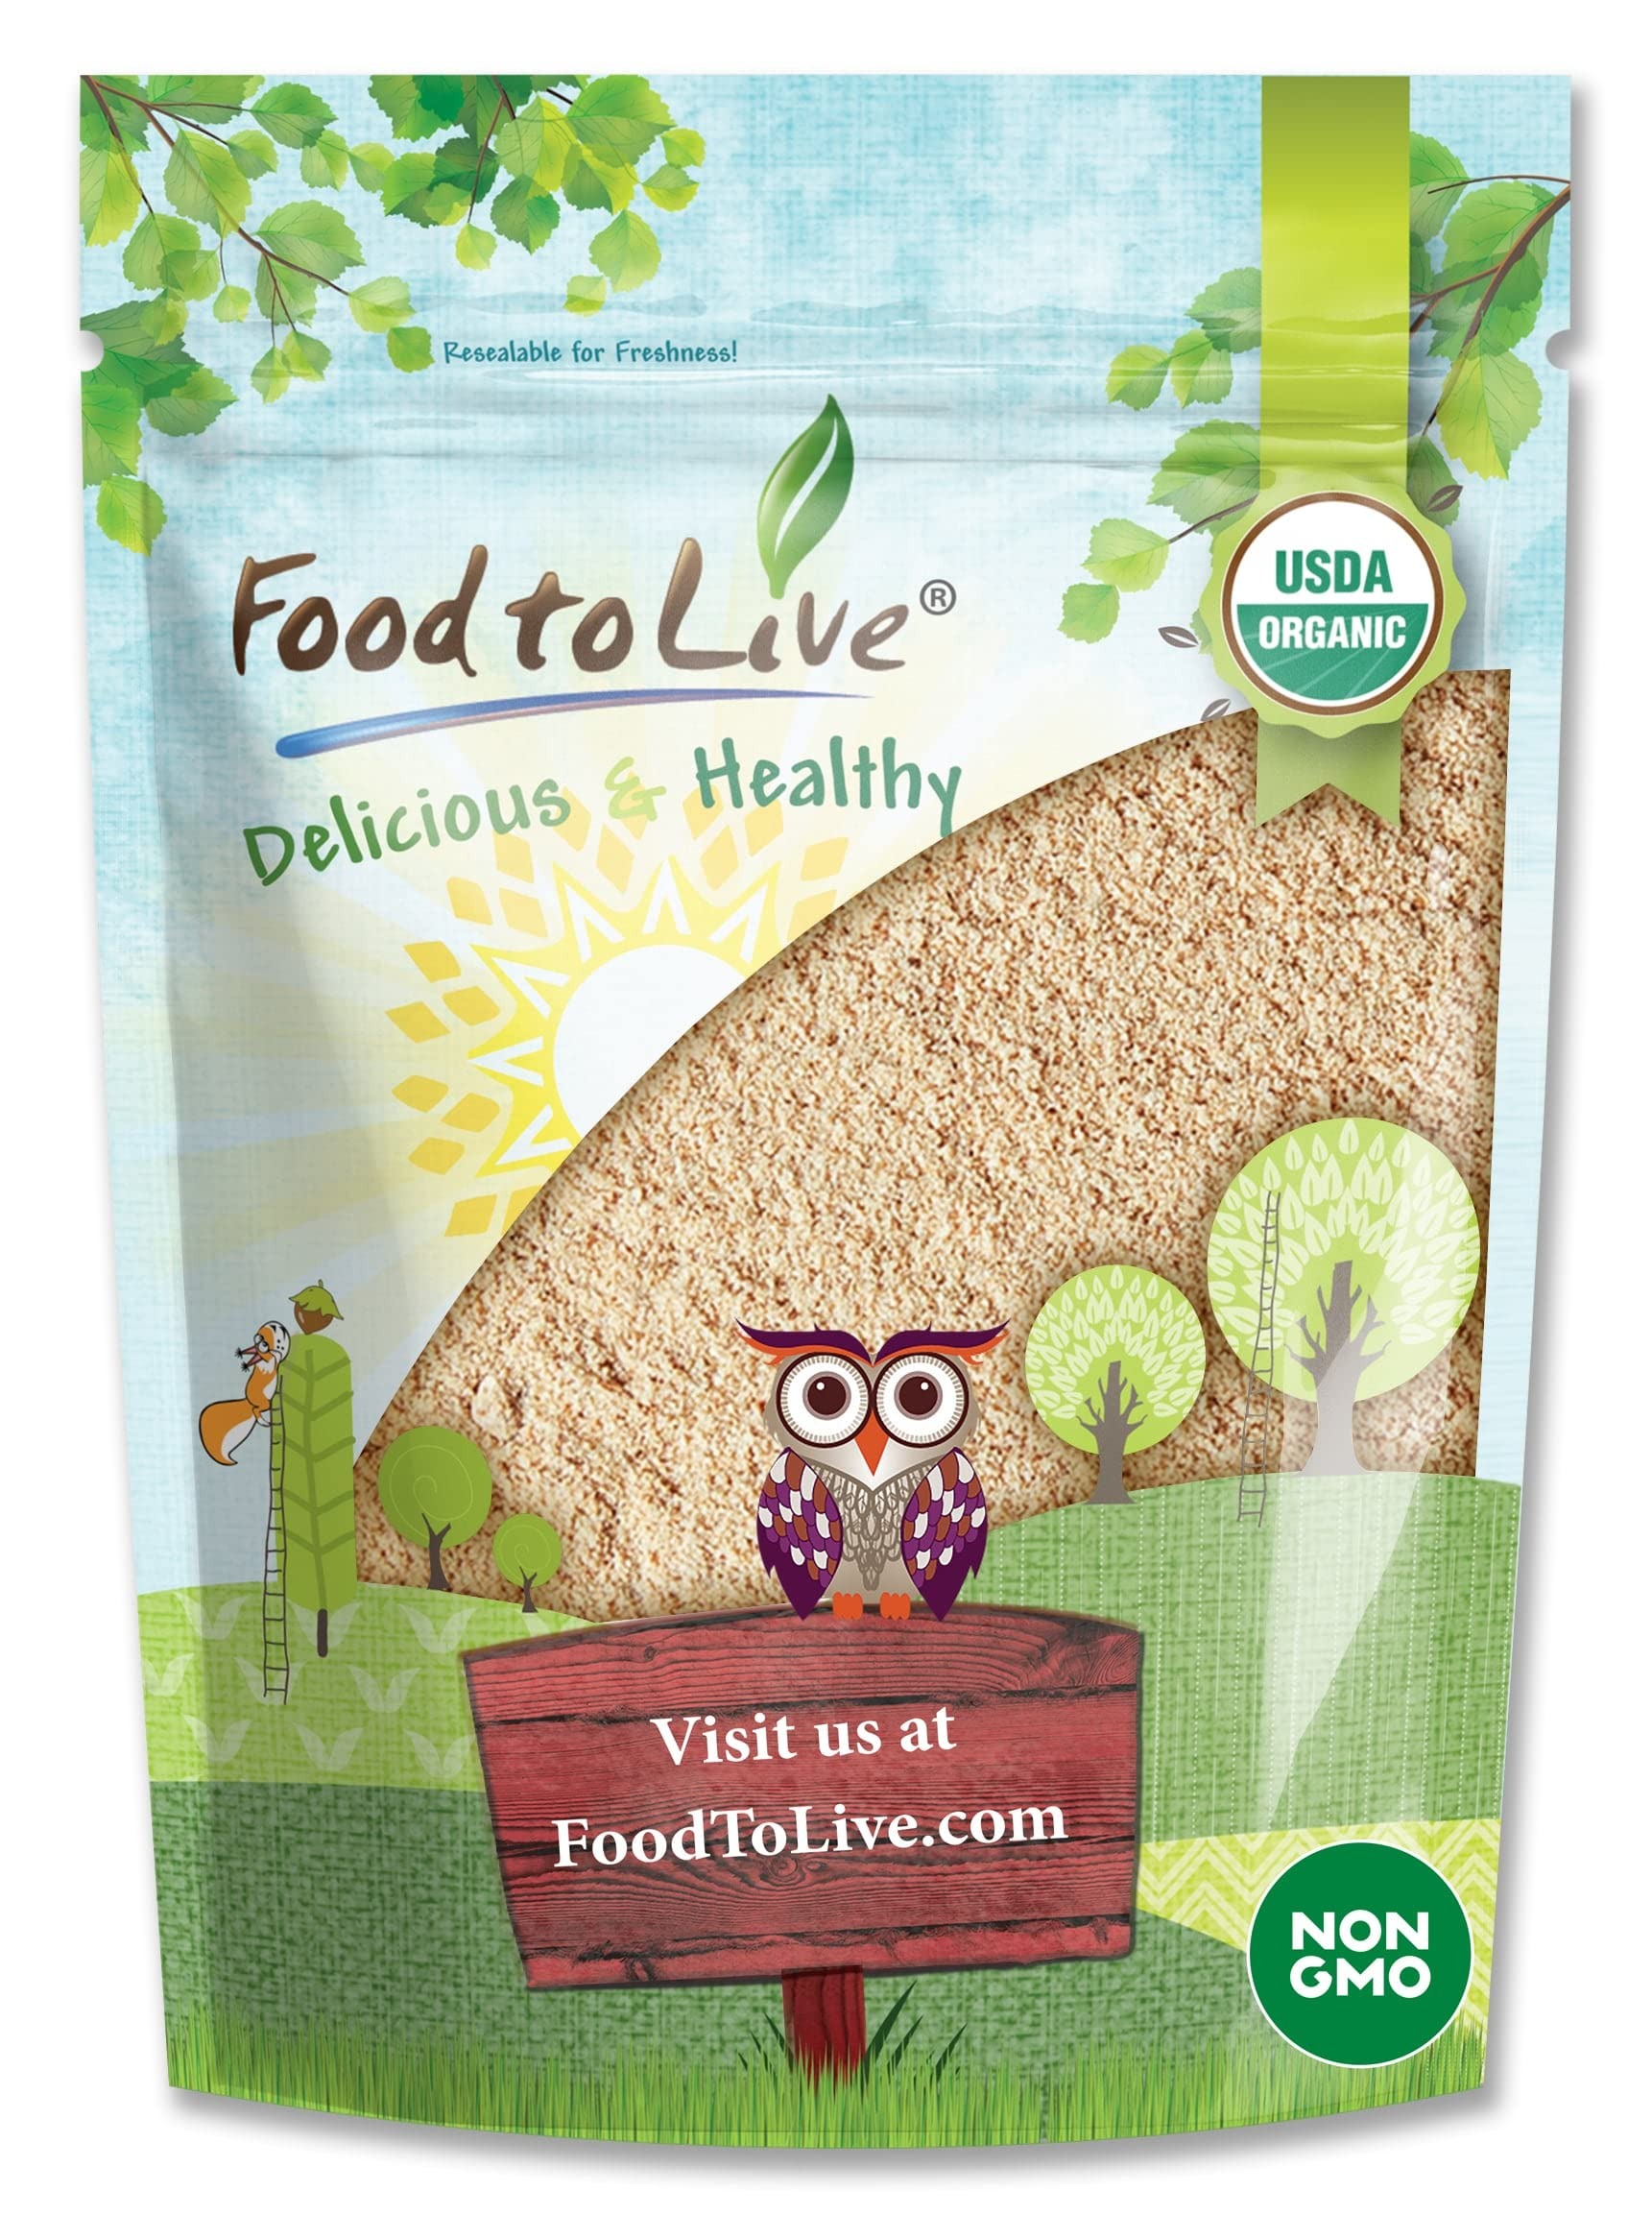
Item Name: Organic Mango Powder, 6 Ounces – Non-GMO, 100% Pure, No Additives, No Added Sugar, Finely Ground Dried Whole Fruits, Vegan, Bulk. Rich in Vitamin K. Great for Ice Cream, Drinks, Baking
Bullet Point 1: ✔️ ORGANIC, NON-GMO, RAW & VEGAN: This 100% Mango Powder by Food to Live is Organic, Non-GMO, truly Raw and Vegan. Besides, it contains no added sugar or preservatives. It is a single ingredient powder consisting only of Organic Mango fruit.
Bullet Point 2: ✔️ MADE FROM ENTIRE MANGO FRUITS: Food to Live’s Organic 100% Mango Powder is produced by dehydrating and milling the entire mango fruit in contrast to powders manufactured from mango juice.
Bullet Point 3: ✔️ HIGHLY NUTRITIOUS: Mango Powder is a powerhouse of dietary fiber, protein, Vitamins C, K, and A as well as beta-carotene – a potent antioxidant. It also contains good amounts of essential elements such as Calcium, Potassium, Iron, and Magnesium.
Bullet Point 4: ✔️ VERSATILE USES, GREAT FOR DRINKS: Use 100% Mango Powder for making vitamin-rich shakes, smoothies, juices, and cocktails. Further, add it to sauces, stews, dips, and salad dressings when you need a sour note or use in your pastry recipes.
Bullet Point 5: ✔️ HANDY PACKAGING: Organic 100% Mango Powder is packaged in a handy resealable bags that won’t take much space in your kitchen and are convenient to use.
Value: 6.0
Unit: Ounce

Price: 10.9